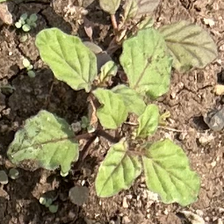
Weed species: Punarnava _(Boerhaavia diffusa)